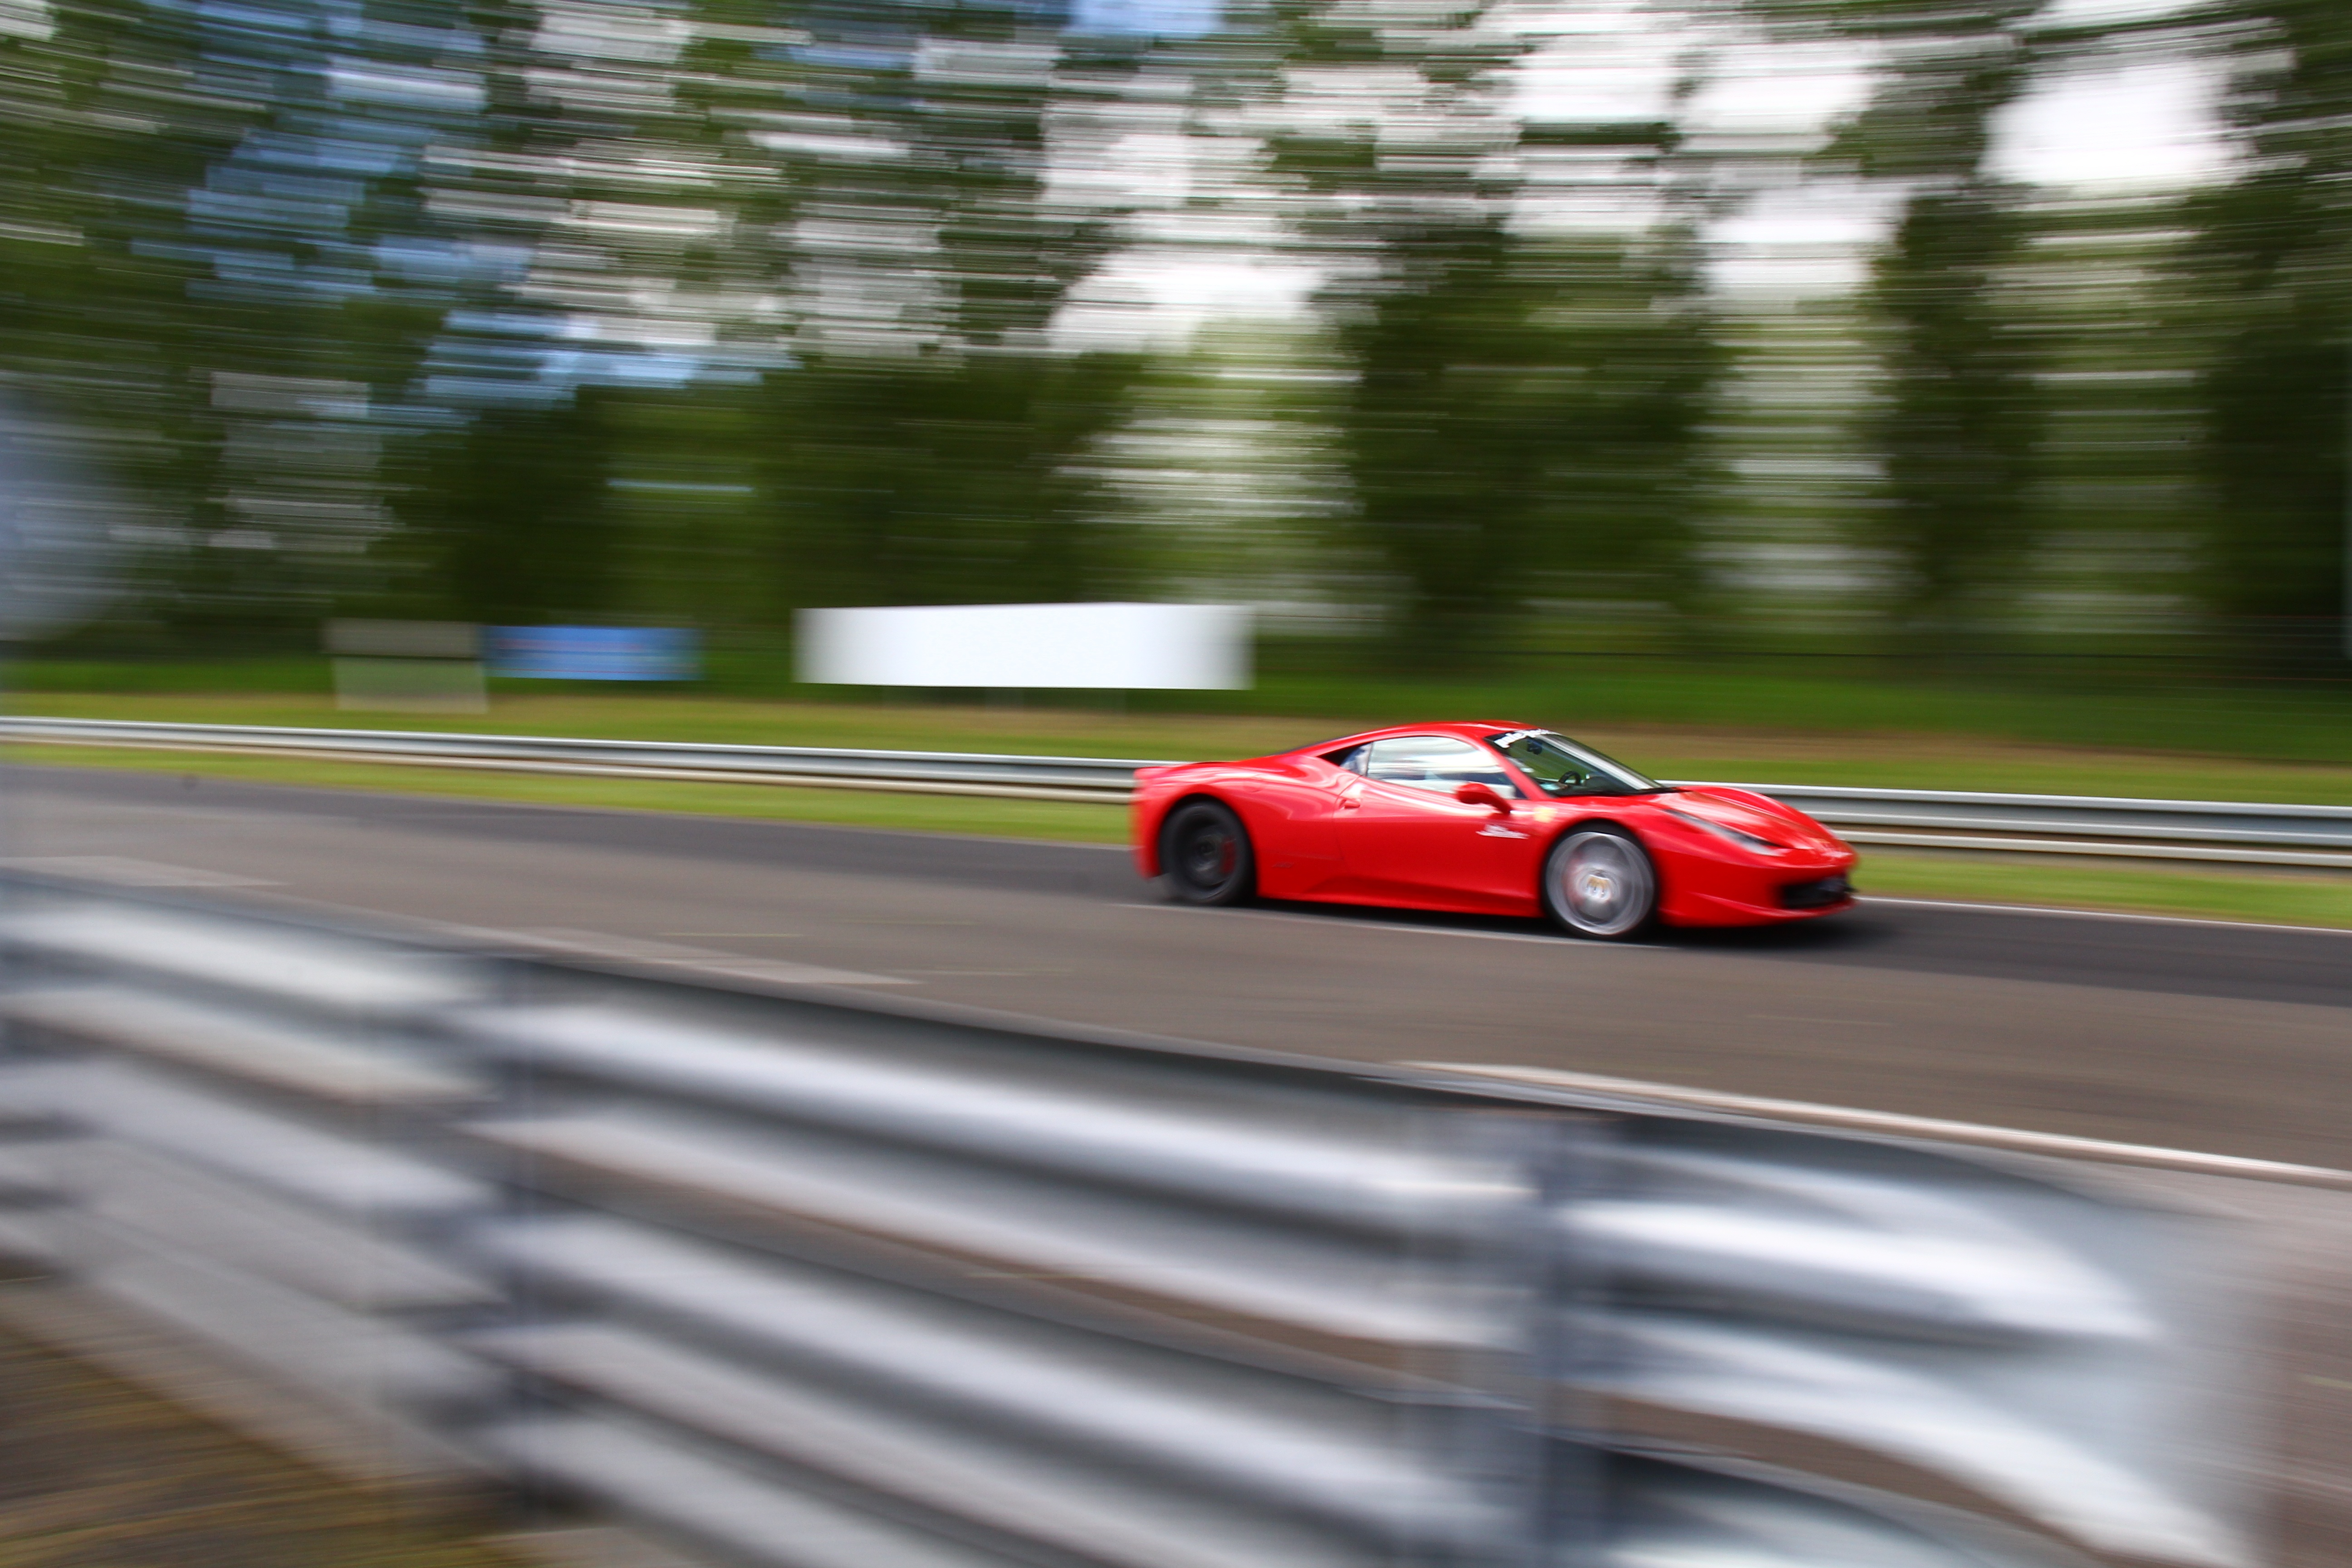
structure, car, automobile, driving, vehicle, speed, sports car, race car, race, supercar, racing, race track, racing car, land vehicle, auto racing, automobile make, automotive design, luxury vehicle, sport venue, performance car